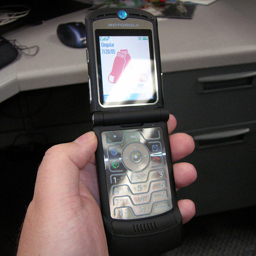
a person in a kitchen looking at their cell phone
a person holding a flip cell phone open and in front of them.
A cellular phone being held by a hand.
The person is holding up the cell phone to show us their logo.
A cell phone with a video display on the screen.